Setoguchi Station

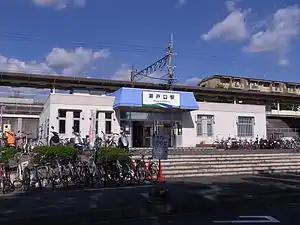
Setoguchi Station in September 2018

is a railway station in the city of Seto, Aichi Prefecture, Japan, operated by the third sector Aichi Loop Railway Company.